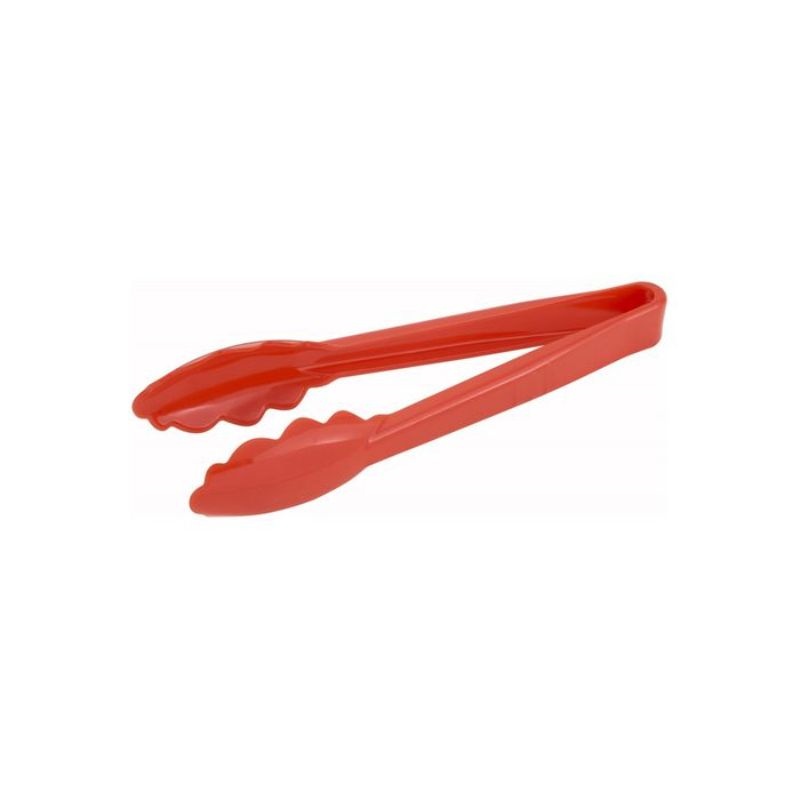
TONG - POLYCARBONATE RED (23CM)
Introducing the TONG - POLYCARBONATE RED (23CM), your ultimate kitchen companion for culinary perfection. Crafted from high-quality, durable polycarbonate, this 23cm kitchen tong is designed for versatility and ease of use. The vibrant red color not only adds a pop of color to your kitchen but also meets health code standards, ensuring food safety and hygiene. Whether you're grilling, serving salads, or flipping meats, these sturdy tongs provide a secure grip, allowing you to handle food effortlessly. Featuring a scalloped edge design, the TONG ensures maximum control and precision, making it ideal for a variety of cooking tasks. Perfect for both professional chefs and home cooks, these dishwasher-safe tongs are designed to withstand regular use and maintain their quality over time. The lightweight yet robust construction makes them easy to maneuver, making cooking and serving a breeze. Upgrade your kitchen tools today! The TONG - POLYCARBONATE RED is not only practical but also stylish, making it an essential tool for any culinary enthusiast. Order now and experience the convenience of this must-have kitchen accessory! Perfect for BBQs, parties, and everyday cooking, this kitchen essential is a must-add to your culinary collection. TONG - POLYCARBONATE RED (23CM) Scalloped edge. Colour coded to meet health code. Dishwasher safe under normal conditions. Colour: Red Size: 23cm
Brand: Spunglo
Category: Home & Garden > Kitchen & Dining > Kitchen Tools & Utensils > Tongs